Vandenberg Space Force Base

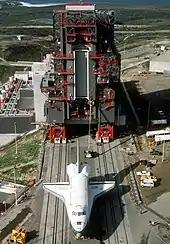
1985 photo of Space Shuttle Enterprise (OV-101) moving toward the shuttle assembly building at Vandenberg Space Launch Complex-6 aboard its specially designed Cometto 76-wheel transporter. In the background are the payload changeout room and the payload preparation room.

In 1972, Vandenberg was selected as the West Coast Space Shuttle launch and landing site, but it was never used as such.